Funneliformis mosseae

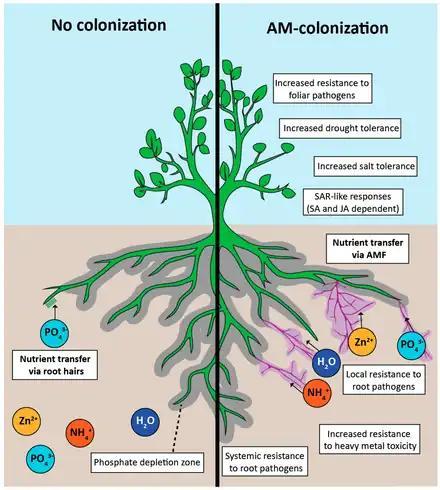

"Funneliformis mosseae" is a fungus that falls into the category of arbuscular mycorrhizal fungi (AMF), which are fungi that form symbiotic relationships with most terrestrial plants. The relationship is mutualistic, meaning that both the plant and fungi have benefits in forming these interactions with one another. Arbuscules are the site of entrance into the cells for the fungi, and a large hyphal network is formed, which allows for nutrient exchanges between the plant and fungi. Plants can often benefit greatly from these mutualistic interactions with certain fungi, such as increased nutrient absorption, resistance to varying environmental conditions, and resistance to some plant pathogens.